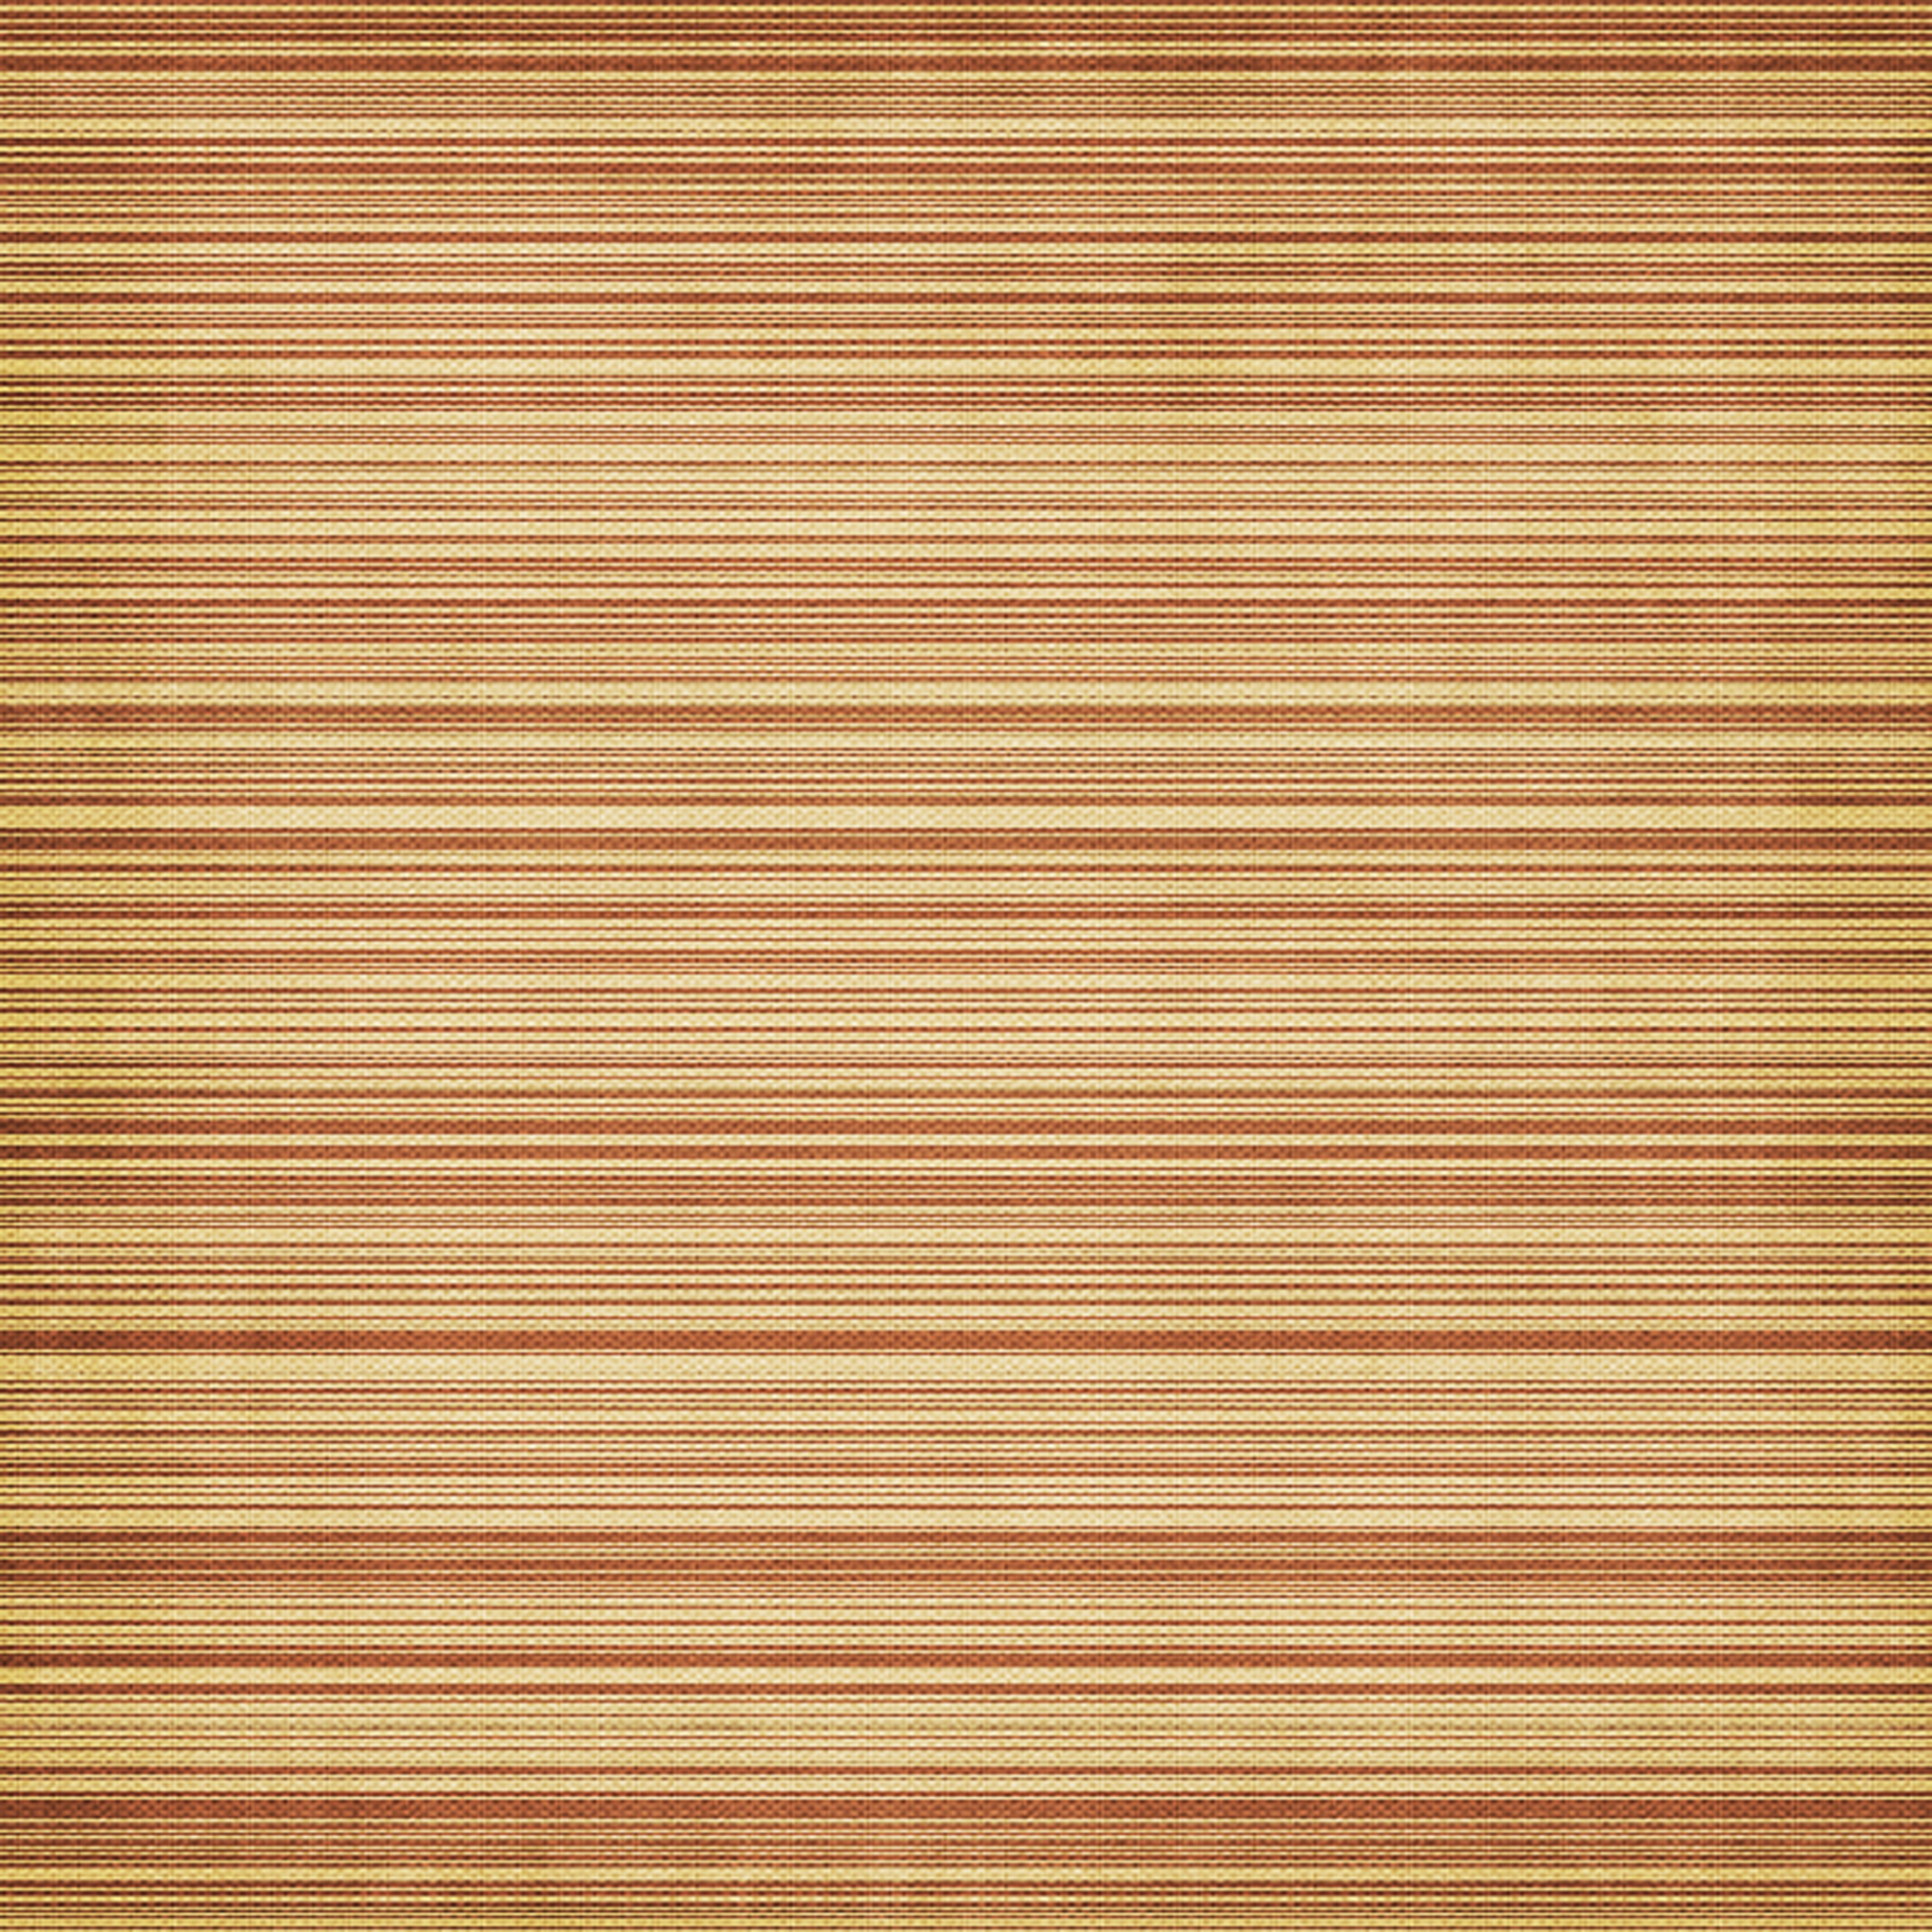
abstract, structure, wood, texture, pattern, line, brown, yellow, material, background, backgrounds, plywood, free image, varnish, wood stain, wood look